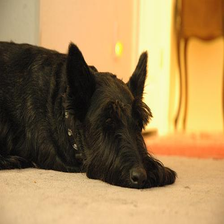
Species: dog
Breed: scottish terrier